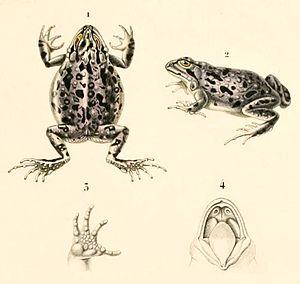
Pleurodema marmoratum est une espèce d'amphibiens de la famille des Leptodactylidae.